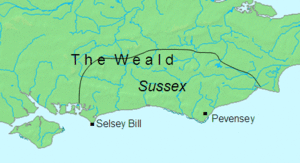
Ælle, Aelle ou Elle aurait été le premier roi du Sussex, dans le sud de l'Angleterre, à partir de 477 et peut-être jusqu'en 514. Les informations à son sujet sont si maigres que son existence même ne peut être affirmée avec certitude.